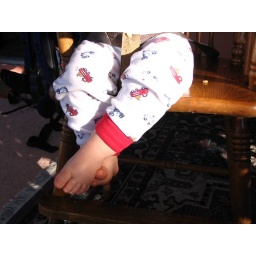
He always crosses his legs in the high chair and the car seat too.